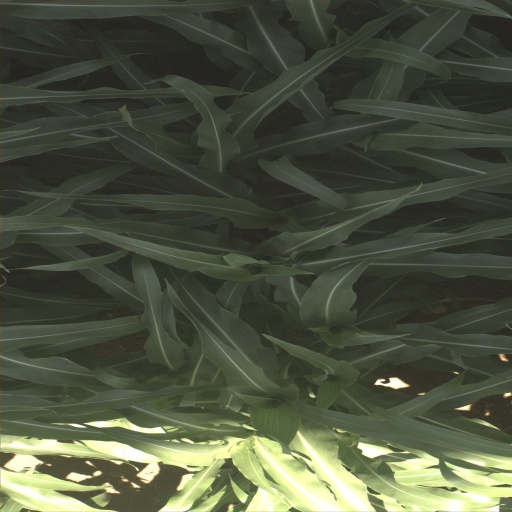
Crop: sorghum